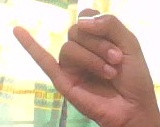
ASL sign: J